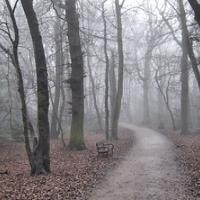
Weather: cloudy or overcast